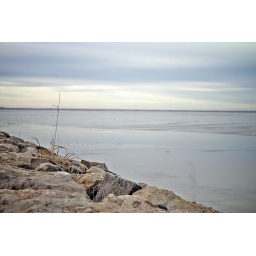
A stem of grass growing out of rocks laying on a hill beside a river. &lt;strong&gt;Day 22 of my Flickr 365.&lt;/strong&gt;